9K121 Vikhr

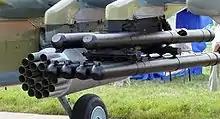
Vikhr missile transport and launching tubes

The 9K121 "Vikhr" (NATO reporting name: AT-16 Scallion) is a Soviet laser-beam-riding anti-tank missile. "9K121" is the GRAU designation for the missile system. The missile can be launched from warships, Ka-50 and Ka-52 helicopters, and Su-25T aircraft, and has a range of approximately 10km. It was first shown publicly at the 1992 Farnborough Airshow.